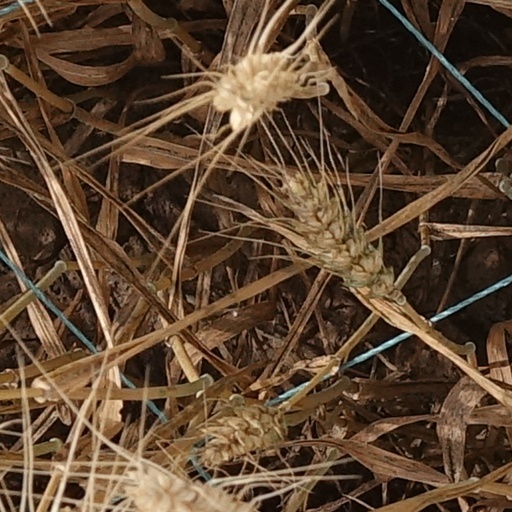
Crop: wheat